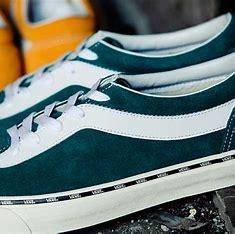
Brand: Vans
Model: Bold NI